Philip Jackson (surveyor)

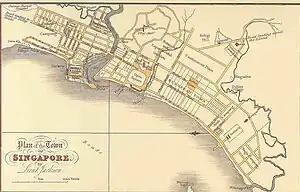
Plan of Singapore drawn up by Jackson under instruction from Raffles

When Stamford Raffles was on his third and final visit to Singapore in October 1822, he sought able men to help him build the town of Singapore as he was dissatisfied with the way William Farquhar, the first British resident and commandant of Singapore, had developed the settlement. Raffles appointed Jackson as assistant engineer on 29 October 1822 to remodel and rebuild Singapore according to his own plan and formed a Town Committee on 4 November 1822 with Jackson assigned to assist it. Jackson spent five years in Singapore as assistant engineer, executive officer and surveyor of public lands, helping in the redevelopment of the fledgling town.